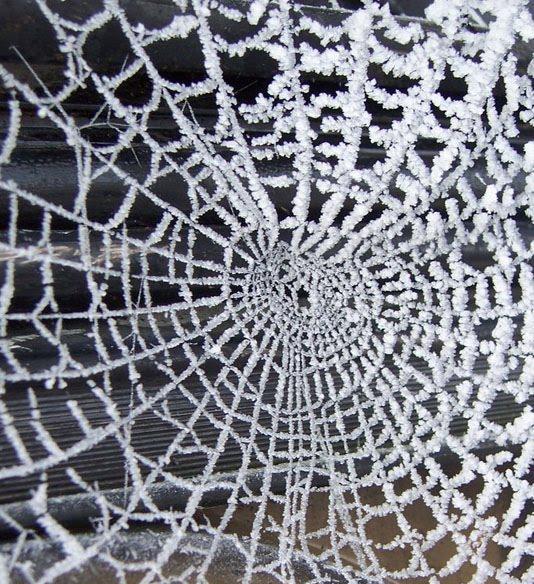
Texture: cobwebbed